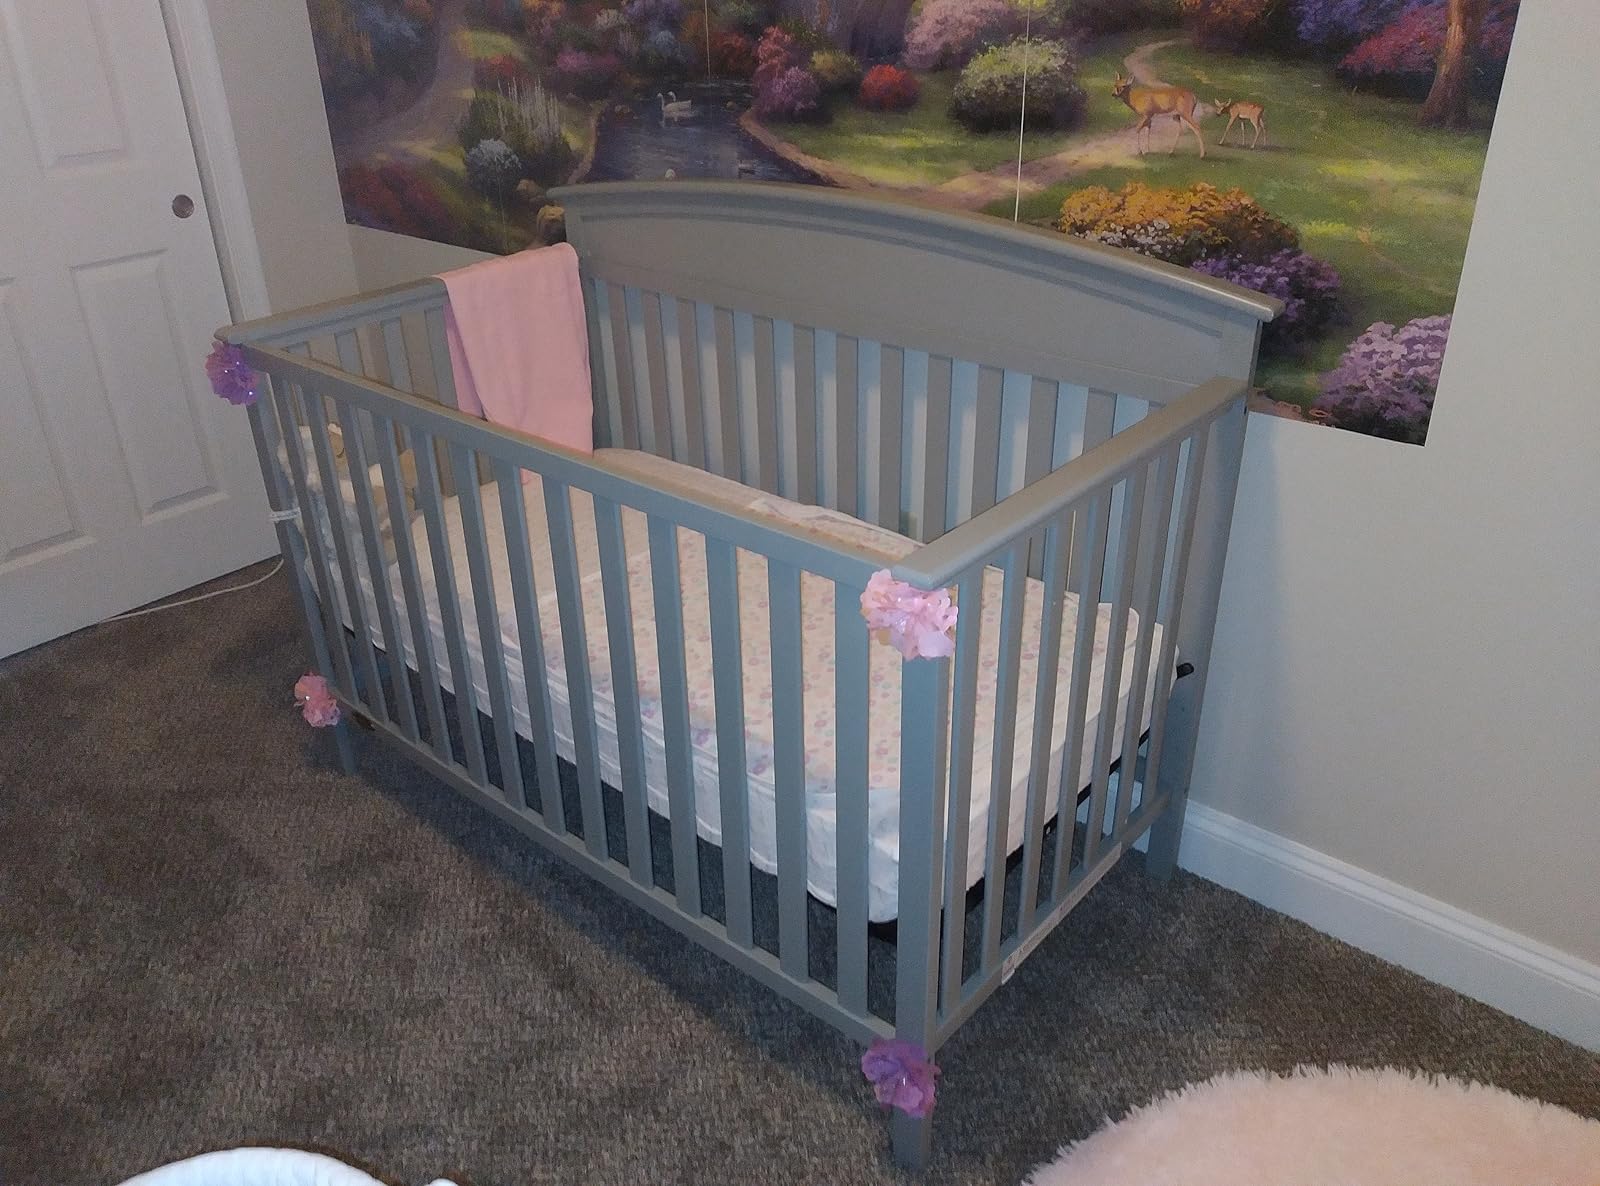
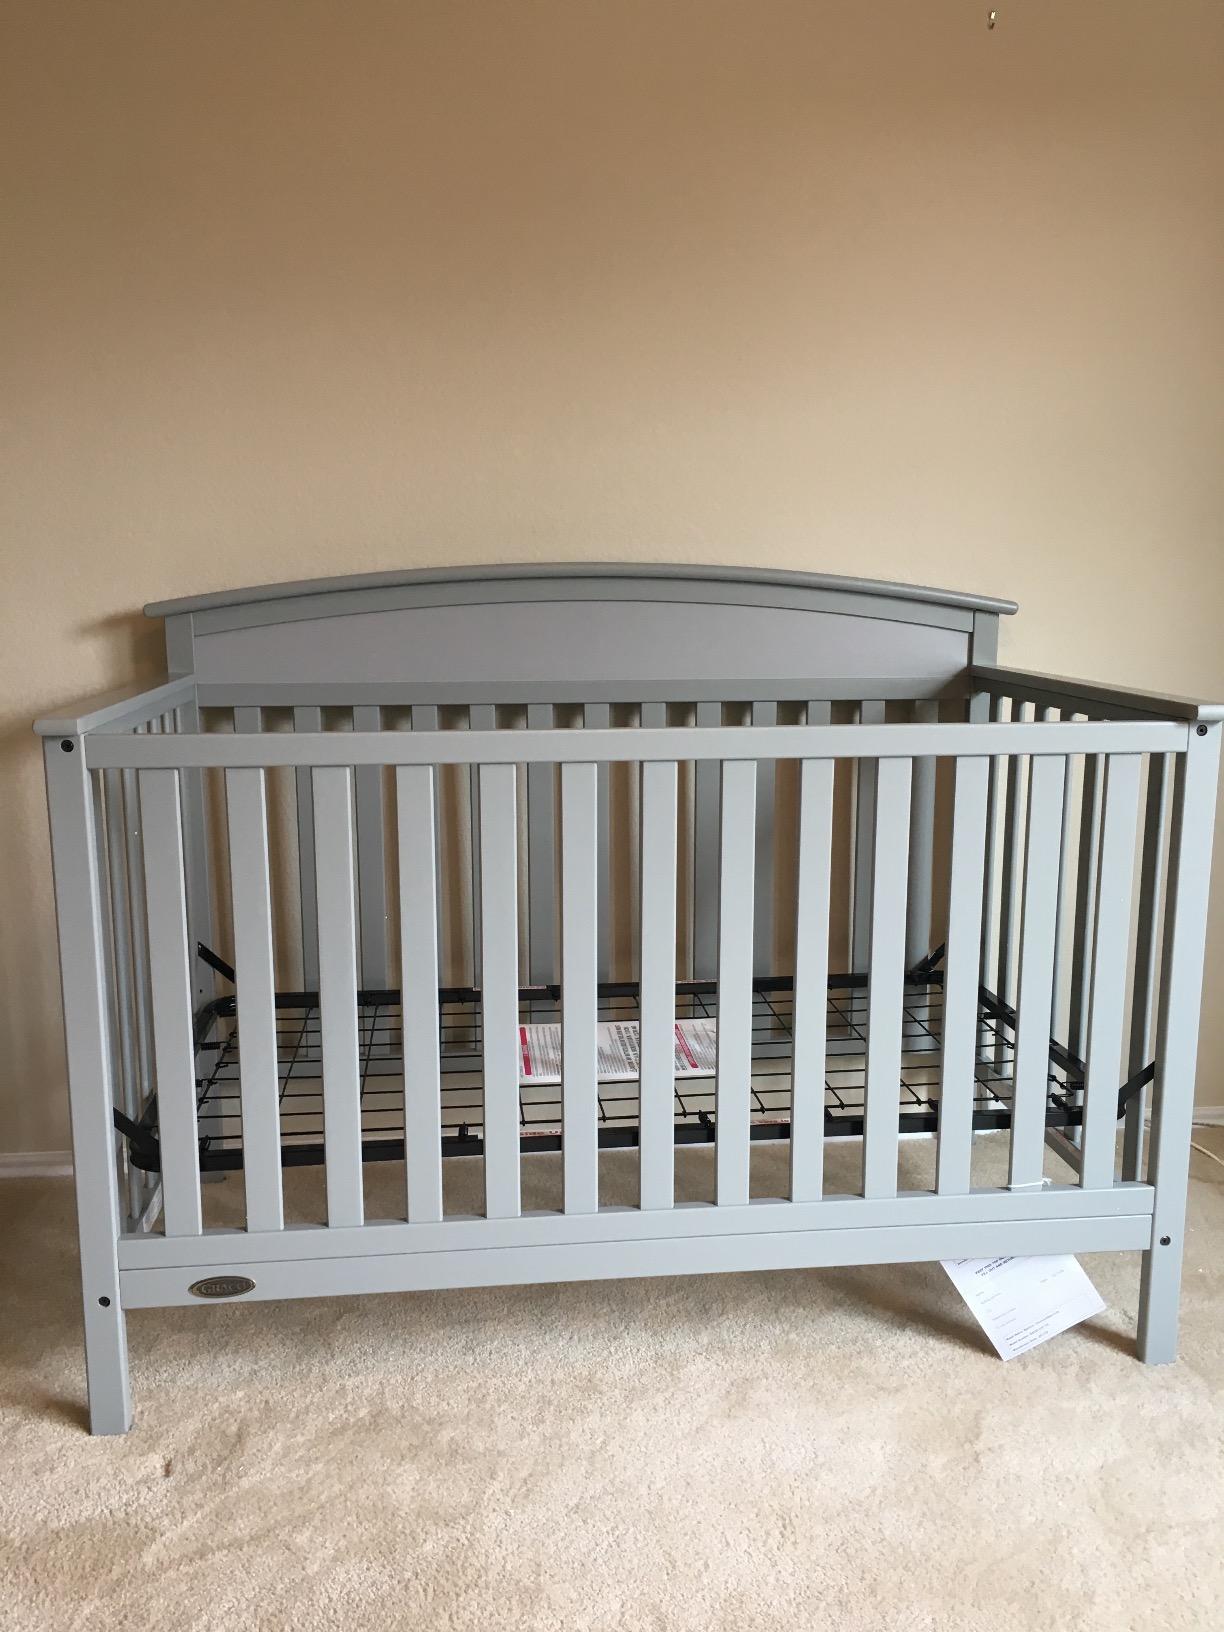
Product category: products_crib
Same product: yes